Dmytro Tabachnyk

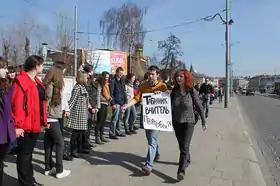
Over 5,000 students in Lviv formed a human chain on March 23, 2010, to protest the appointment of Tabachnyk. Students passed hand-to-hand a large black book in which they “graded” the new minister. The book is expected to travel the country to various universities throughout and then will then be presented to Tabachnyk early April 2010. Smaller anti-Tabachnyk rallies have also taken place in central and southern Ukraine, and even in Donetsk, stronghold of his Party of Regions.

Former President Viktor Yushchenko warned his successor, Viktor Yanukovych, against appointing Tabachnyk as minister, stating "This is a minister who can only bring division in higher education and in Ukrainian education".